Guerilla Marketing

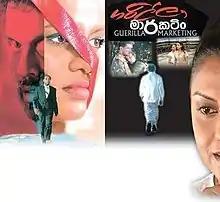

Guerilla Marketing is a 2005 Sri Lankan Sinhala action thriller film directed by Jayantha Chandrasiri and produced by K.C.K Communications for Euroshian Consultancy. It stars Yashoda Wimaladharma, Kamal Addararachchi and Sangeetha Weeraratne in lead roles along with Jackson Anthony and Sriyantha Mendis. Music composed by Premasiri Khemadasa. It is the 1050th Sri Lankan film in the Sinhala cinema.